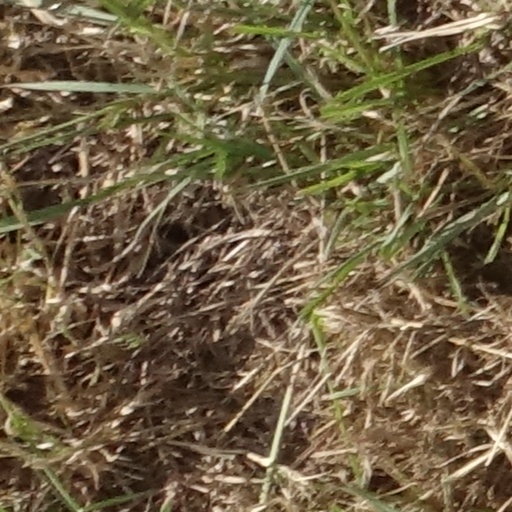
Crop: sorghum